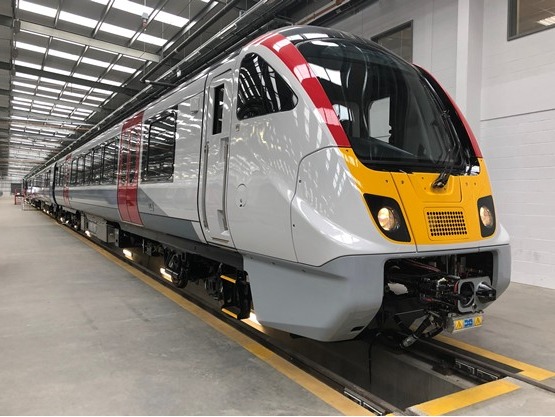
Vehicle type: Trains